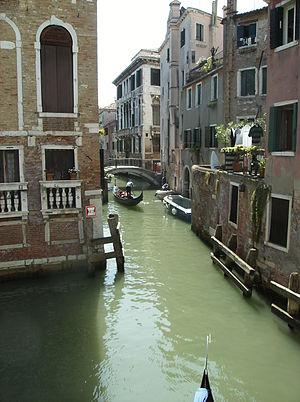
Venise-Rio della Tetta, vers l'est
Le rio Tetta est un canal de Venise dans le sestiere de Castello.